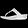
Label: Sandal